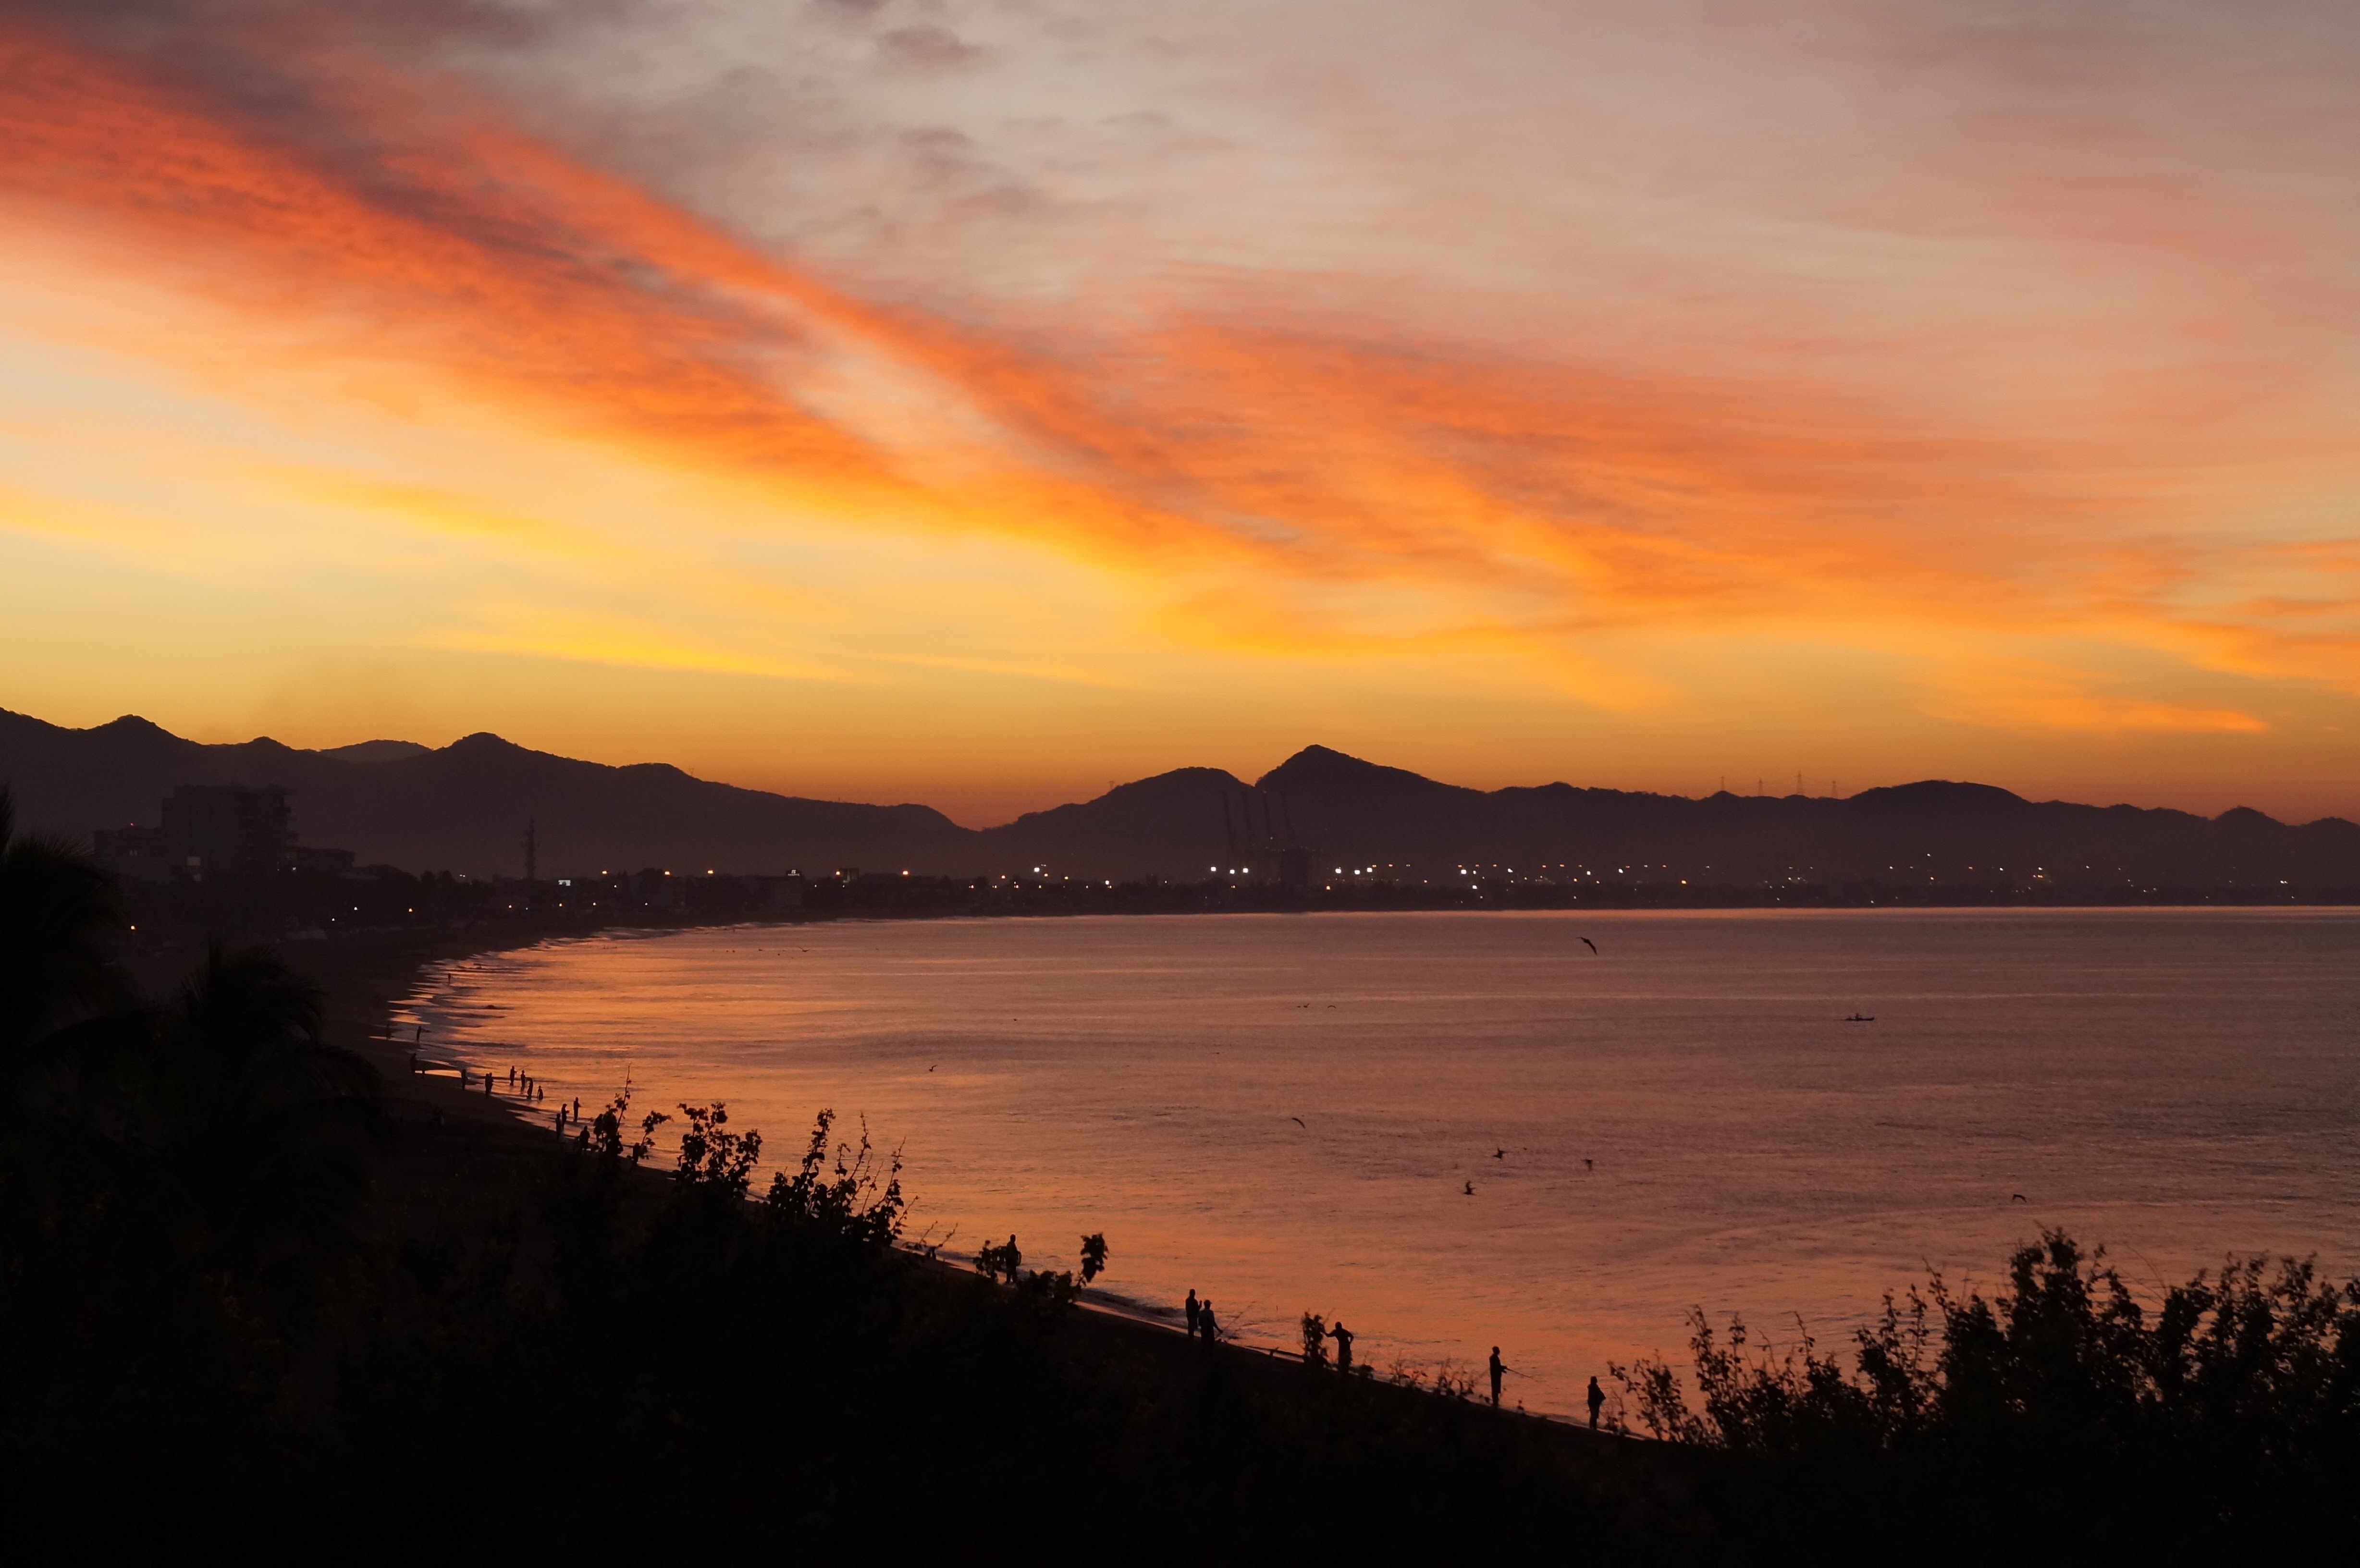
beach, sea, coast, horizon, cloud, sky, sunrise, sunset, morning, lake, dawn, dusk, evening, reflection, bay, loch, afterglow, manzanillo, atmospheric phenomenon, red sky at morning